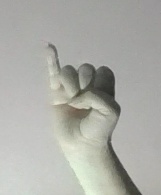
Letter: meem